Sofia Rei

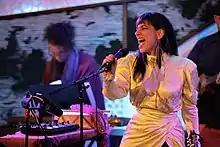
Sofia Rei live in Brooklyn, New York

Sofia Eugenia Koutsovitis, known professionally as Sofia Rei, is an Argentine vocalist, songwriter, producer, and educator. A classically trained mezzo-soprano, Rei's influences include South American folk styles, jazz, pop, new classical and electronic music. Singing in Spanish, English and Portuguese, her voice was described by "The Boston Globe" as "possessing a voluptuously full voice, comprehensive command of Latin American rhythms, and encyclopedic knowledge of folkloric forms from Argentina, Peru, Colombia, and Uruguay." She was born and raised in Buenos Aires and has been based in New York since 2005.